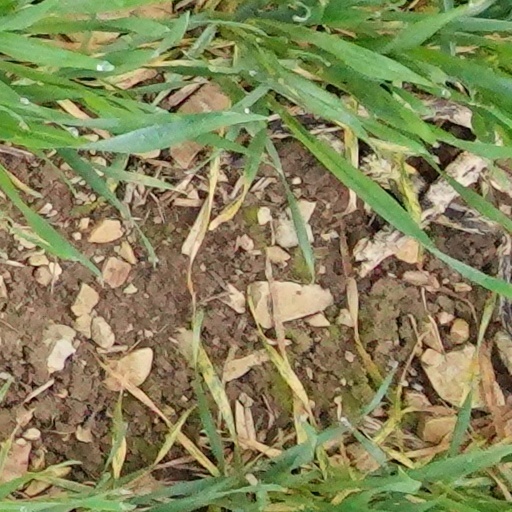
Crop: wheat